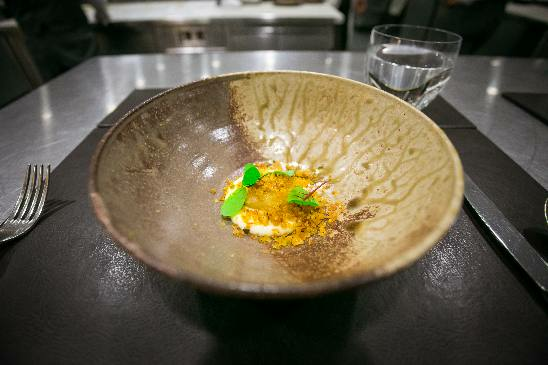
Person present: No